Second Schleswig War

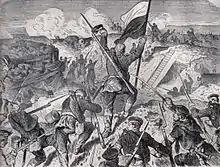
German illustration of Prussian troops storming the fortifications at Dybbøl ("Düppeler Schanze")

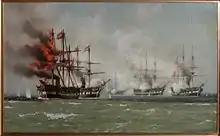
Danish illustration showing the Austrian steam frigate "Schwarzenberg" burning

The loss of the Dannevirke without a fight, which in the 19th century played a big role in Danish national mythology due to its long history, caused a substantial psychological shock in Denmark and, as a result, de Meza had to resign from supreme command. Denmark never again ruled the Dannevirke. The Austrians, under general Ludwig Karl Wilhelm von Gablenz, marched north from Flensburg, while the Prussians advanced east on Sønderborg.